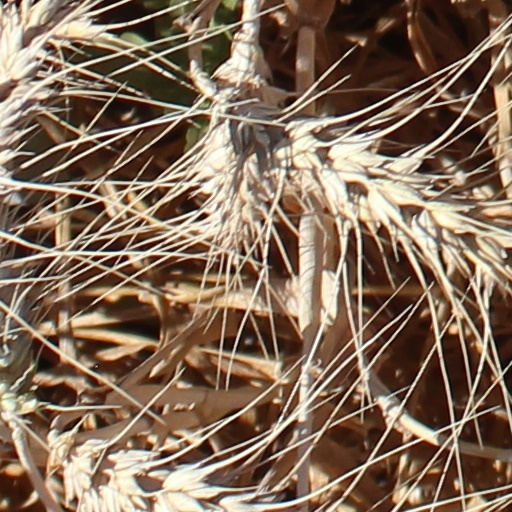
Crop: wheat